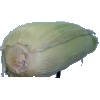
Label: Corn Husk 1